MEDays

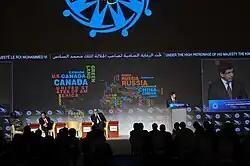
Ahmet Davutoğlu, in the Opening Session of the MEDays 2011 Forum

For the first time, the MEDays Forum brought together the main actors of change in the region with key international decision makers as part of an informal international conference. Key speakers included Ahmet Davutoğlu, the Turkish Minister of Foreign Affairs; Saeb Erekat, Chief Negotiator of the Palestinian Authority; Alejandro Toledo a former President of Peru; Abdel Rahman Shalgham, the Libyan Permanent Representative to the United Nations; Morgan Tsvangirai, the Prime Minister of Zimbabwe; Andrés Pastrana Arango, a former President of Colombia; Sven Alkalaj, the Minister of Foreign Affairs of Bosnia; Bernardino Leon, the Special Representative of the European Union for the Mediterranean; and Cheick Sidi Diarra, the Deputy Secretary General of the United Nations, etc.